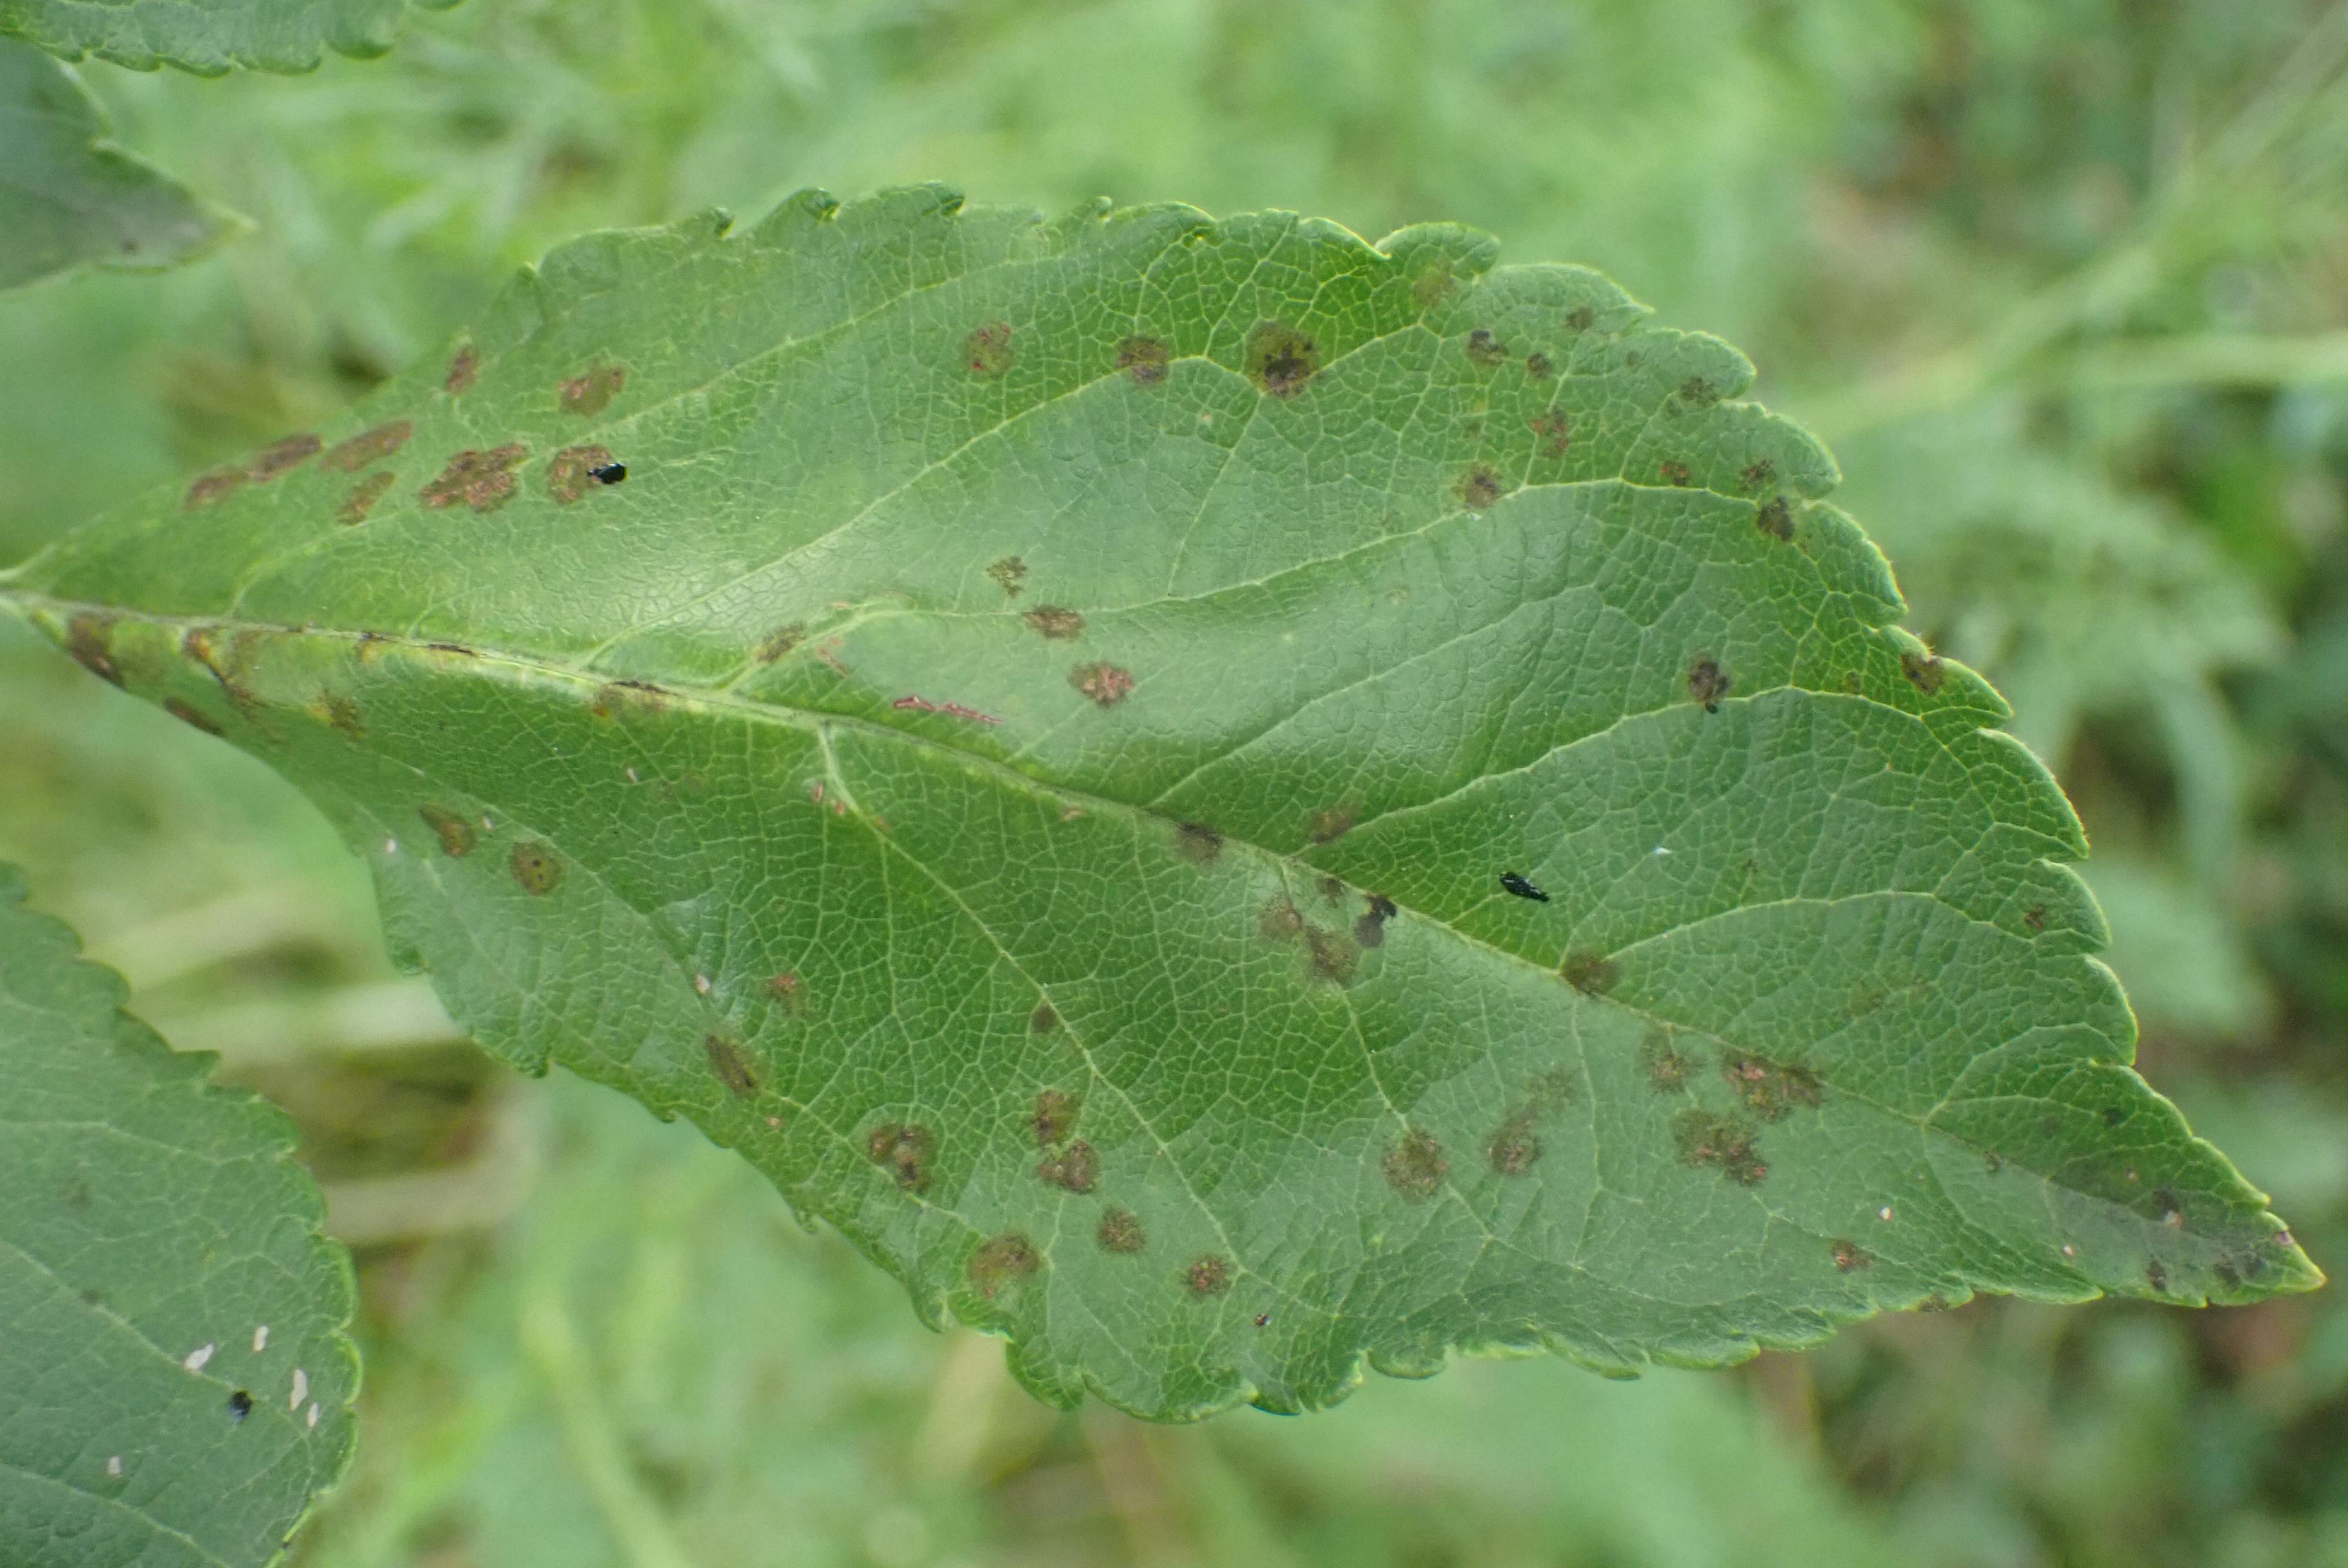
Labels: scab